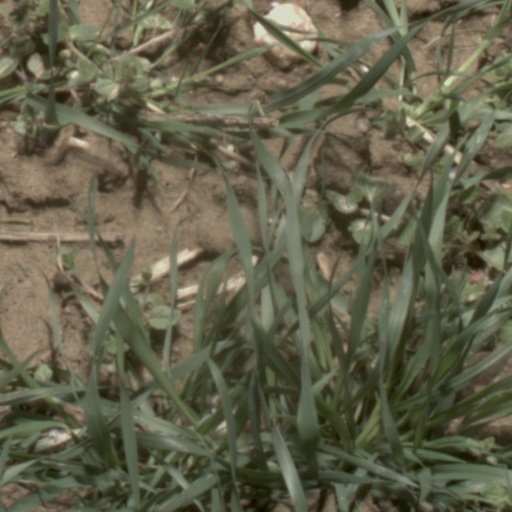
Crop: wheat